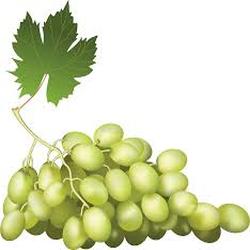
Label: Grapes